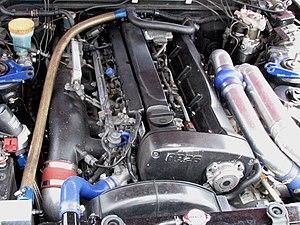
Le moteur RB Nissan est un moteur thermique automobile à combustion interne, essence quatre temps, à six cylindres en ligne de 2.0 à 3.0 litres de cylindrées conçu par Nissan. Il est dérivé du six cylindres Nissan L20A qui à le même alésage et la même course sur le modèle RB20.